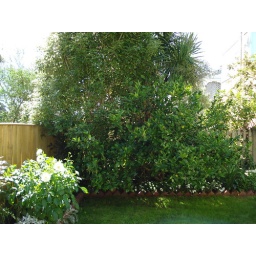
The lemon tree in my white garden